David MacGregor

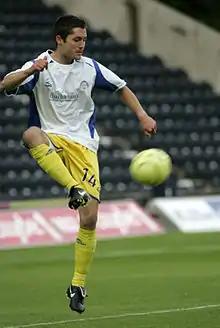
MacGregor with Greenock Morton

David MacGregor (born 9 June 1981) is a Scottish former footballer who is currently U20s assistant manager at Stranraer.